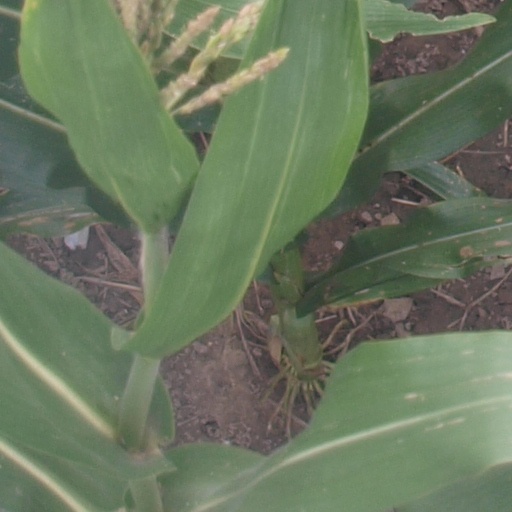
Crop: maize; corn